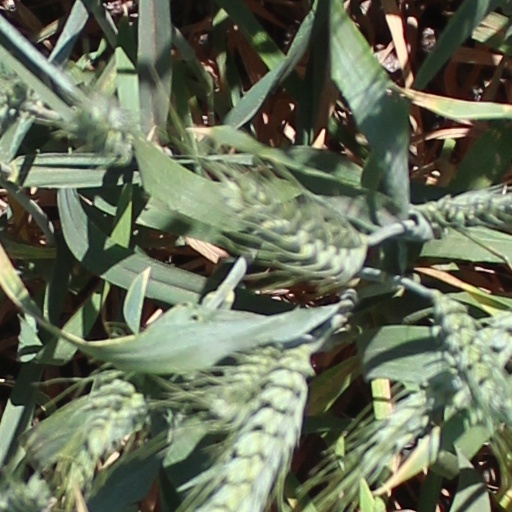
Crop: wheat